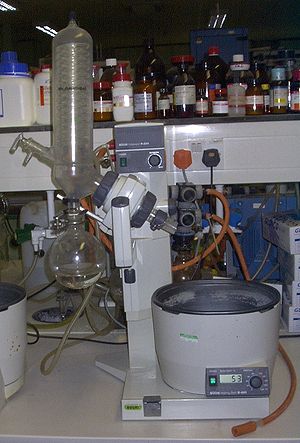
Rotationsfordamper
Rotationsfordamper
Rotationsfordamperen er et redskab, der kan bruges til at destillere ting der normalt ikke destilleres. Fordamperen er ikke særlig alsidig og kan kun bruges til det den er skabt til. En rotationsfordamper er faktisk blot et destillationsapparat.